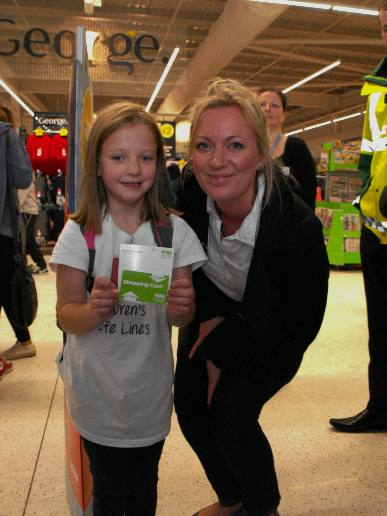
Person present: Yes